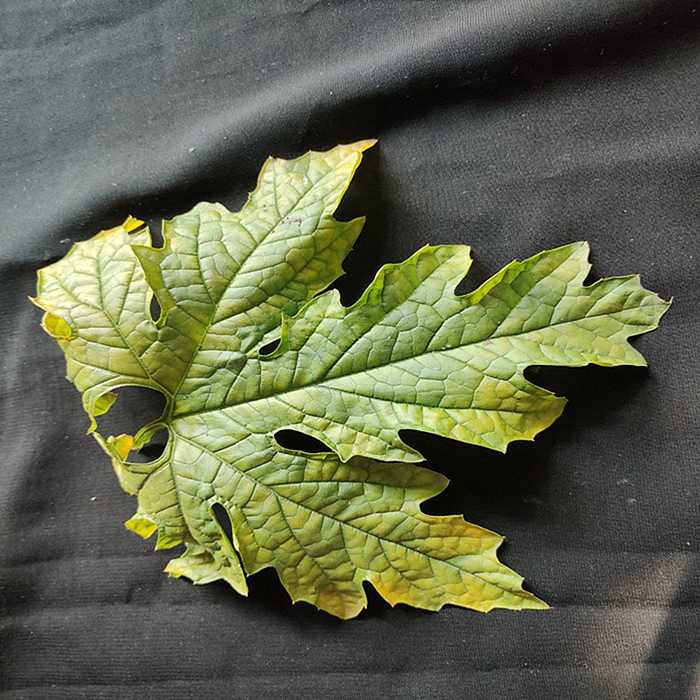
Plant: Bitter Gourd
Label: Mosaic virus